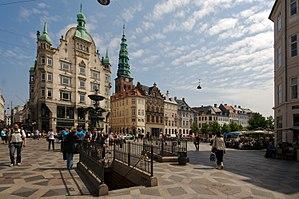
Strøget est la principale rue commerçante de Copenhague, capitale du Danemark.